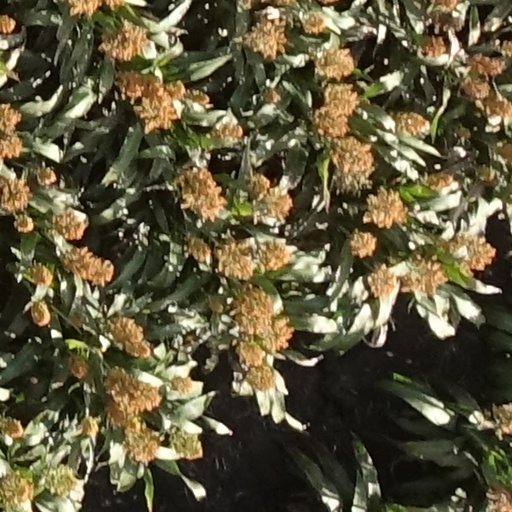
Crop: sorghum